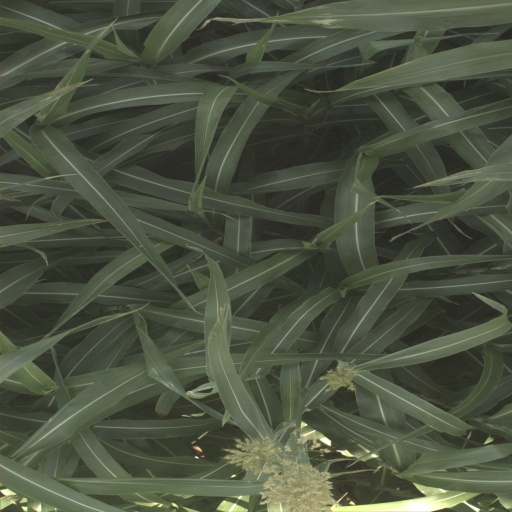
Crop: sorghum